Algebra

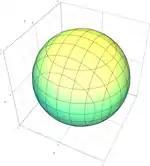
The algebraic equation formula_61 describes a sphere at the origin with a radius of 1.

Starting in the mid-19th century, interest in algebra shifted from the study of polynomials associated with elementary algebra towards a more general inquiry into algebraic structures, marking the emergence of abstract algebra. This approach explored the axiomatic basis of arbitrary algebraic operations. The invention of new algebraic systems based on different operations and elements accompanied this development, such as Boolean algebra, vector algebra, and matrix algebra. Influential early developments in abstract algebra were made by the German mathematicians David Hilbert, Ernst Steinitz, and Emmy Noether as well as the Austrian mathematician Emil Artin. They researched different forms of algebraic structures and categorized them based on their underlying axioms into types, like groups, rings, and fields.